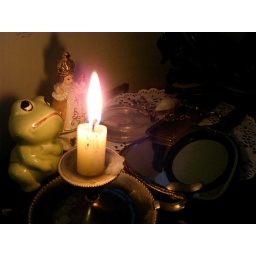
Lounge display by night, with frog pepper pot, looking glass mirror and robin paperweight.